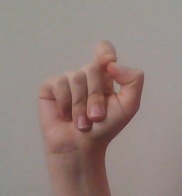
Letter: fa